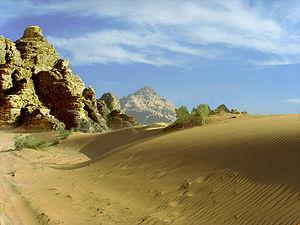
La Jordanie, en forme longue le royaume hachémite de Jordanie, est un pays d'Asie occidentale. Sa capitale est Amman. Son territoire est entouré à l'ouest par la Palestine et Israël, le long du Jourdain et de la mer Morte, au sud par l'Arabie saoudite, à l'est par l'Irak et au nord par la Syrie, avec en outre un accès sur le golfe d'Aqaba, celui-ci communiquant plus au sud avec la mer Rouge.